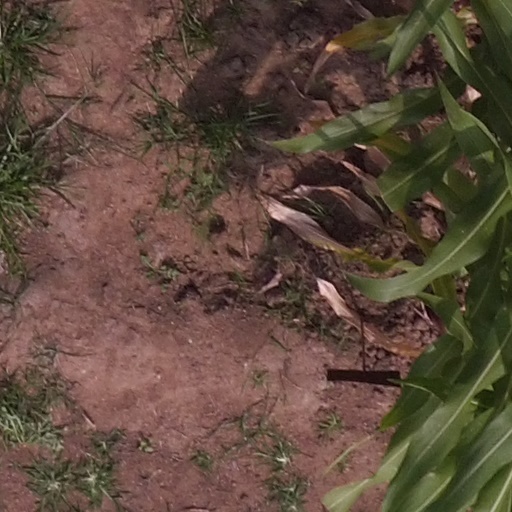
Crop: maize; corn